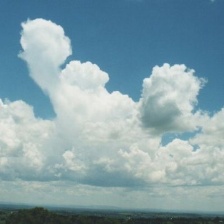
Cloud type: Cumulus